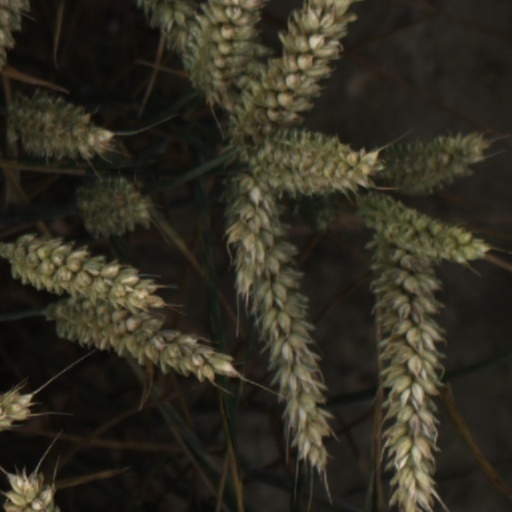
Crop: wheat